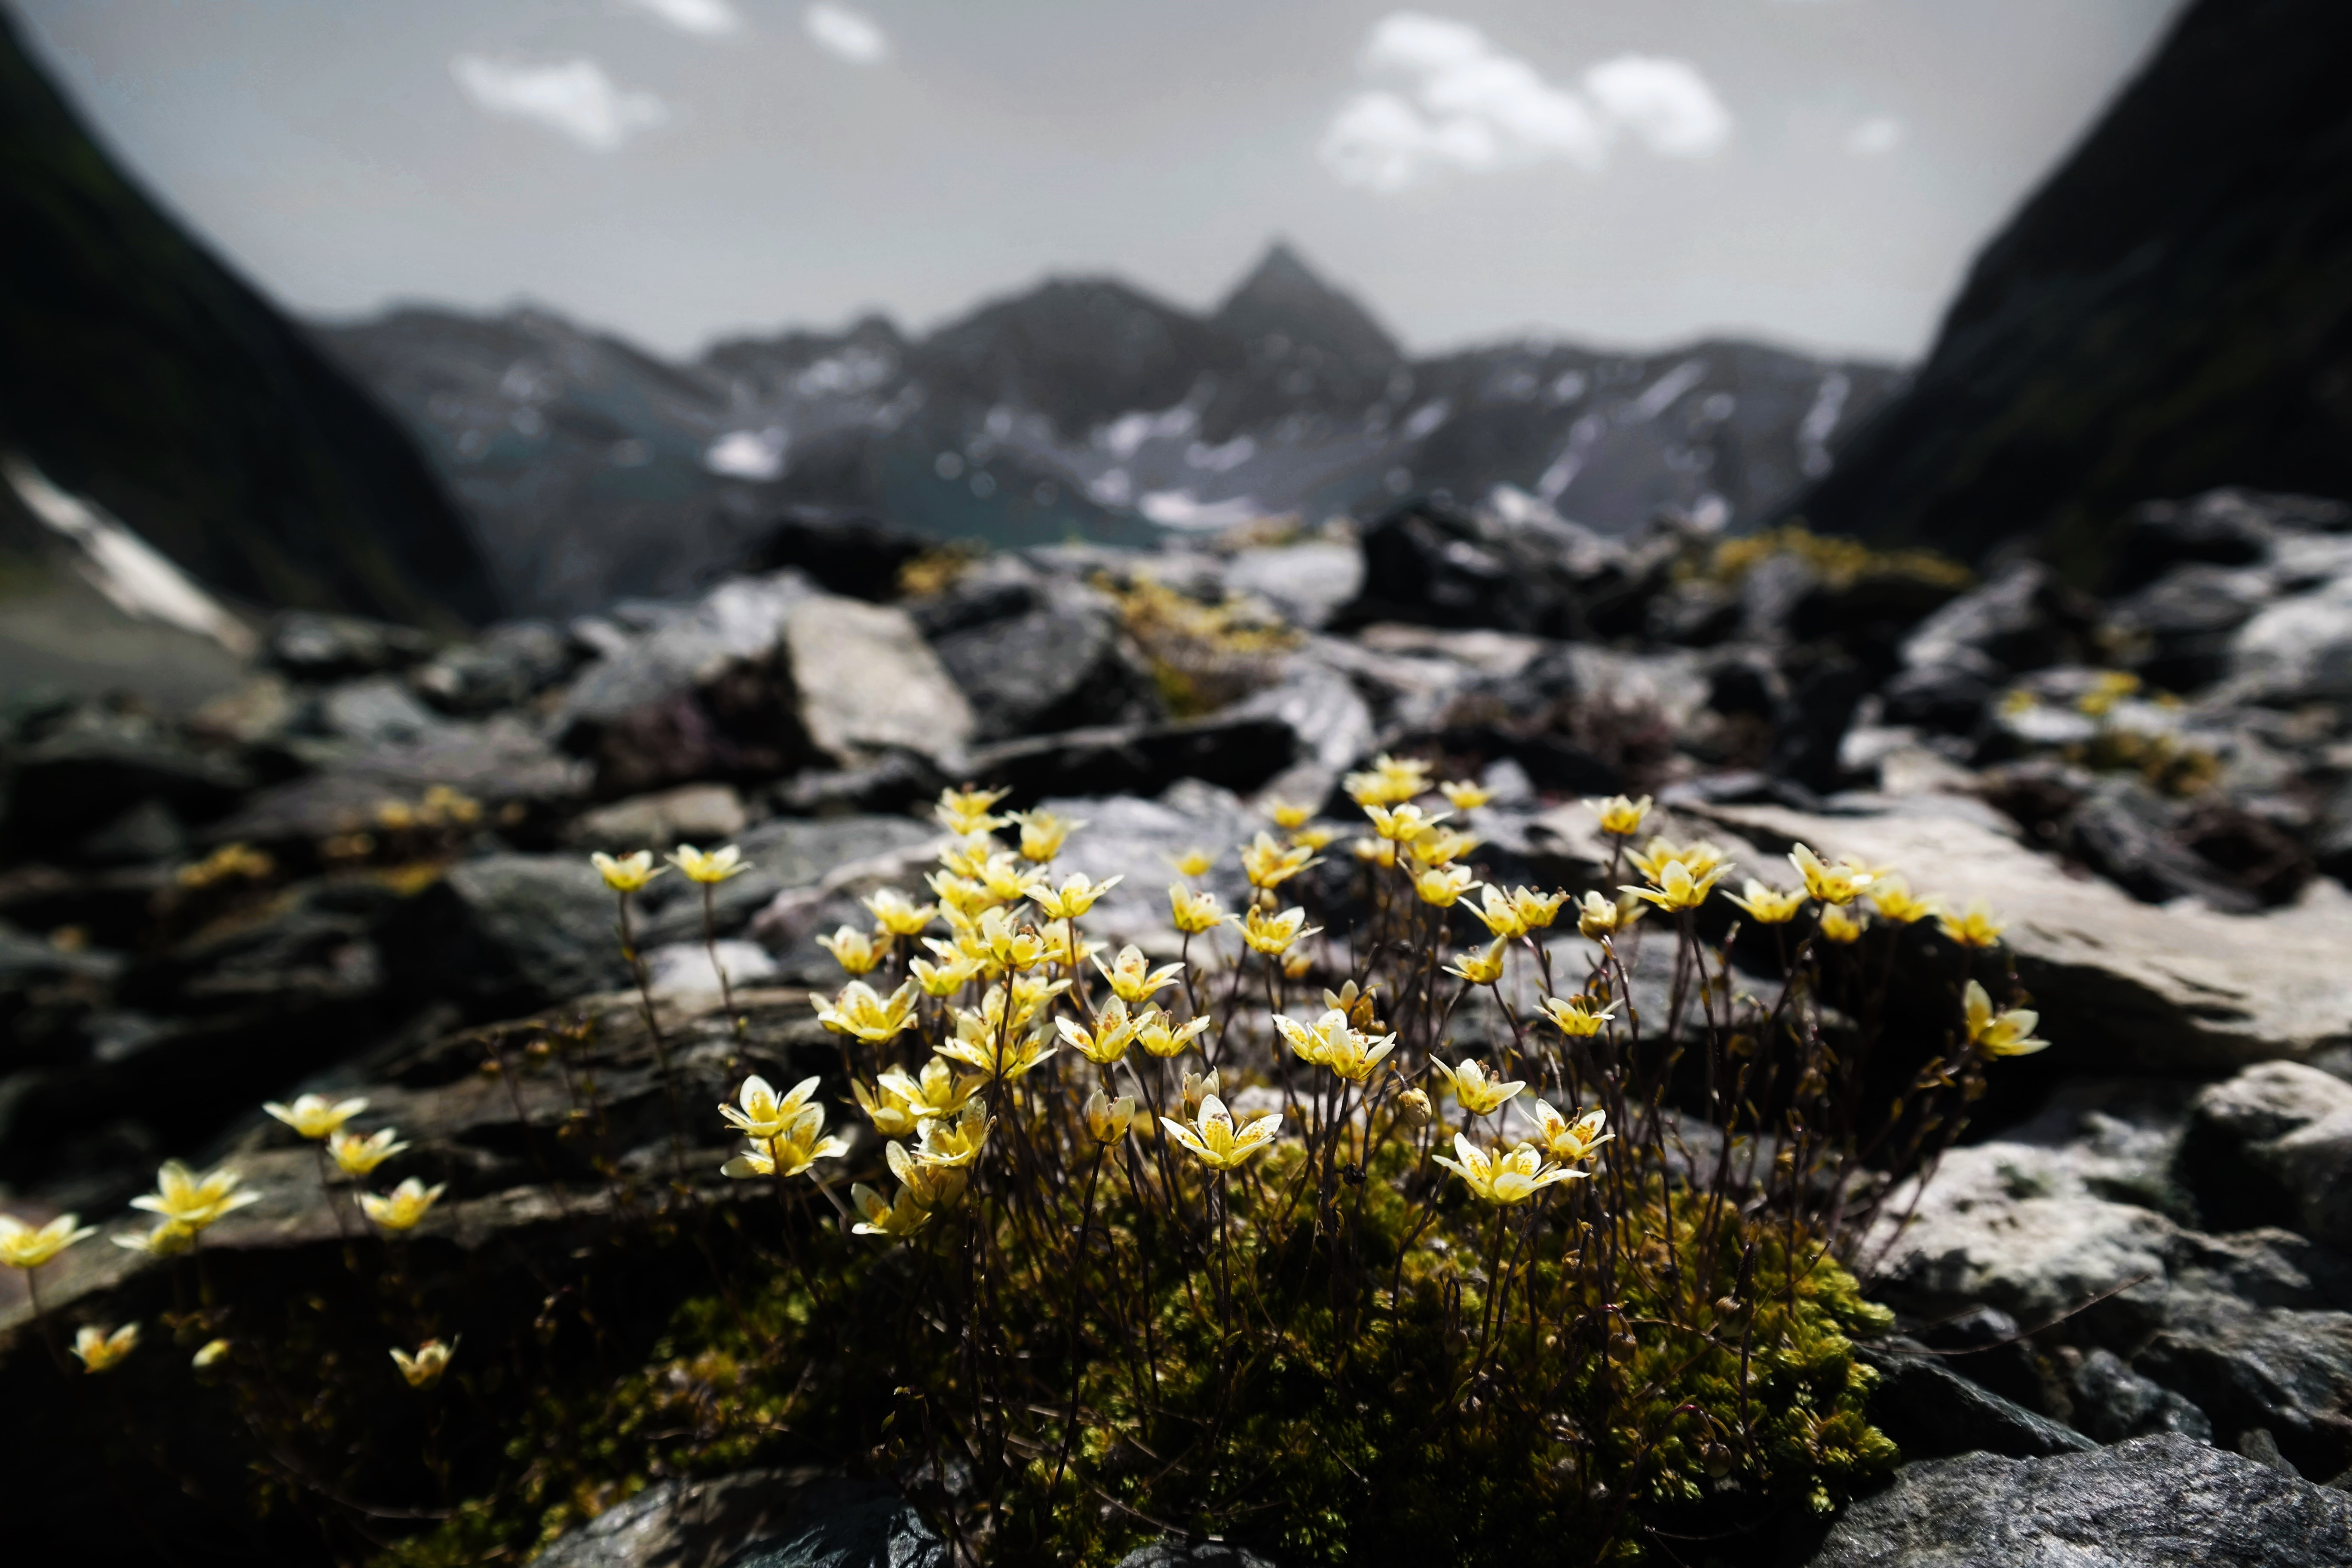
nature, rock, wilderness, mountain, snow, sunlight, flower, mountain range, flora, ridge, wildflower, mountainous landforms, geological phenomenon